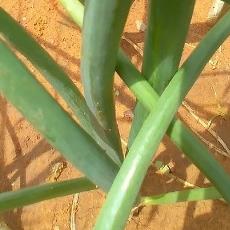
Crop: Onion
Condition: healthy-leaf